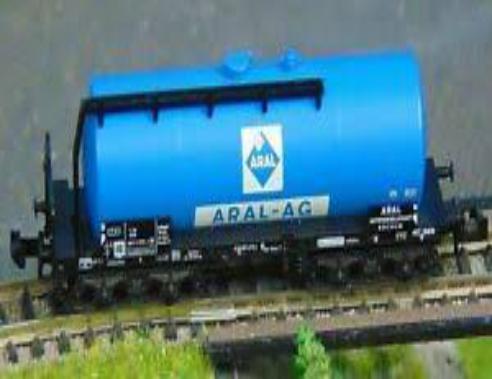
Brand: Aral AG
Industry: Others